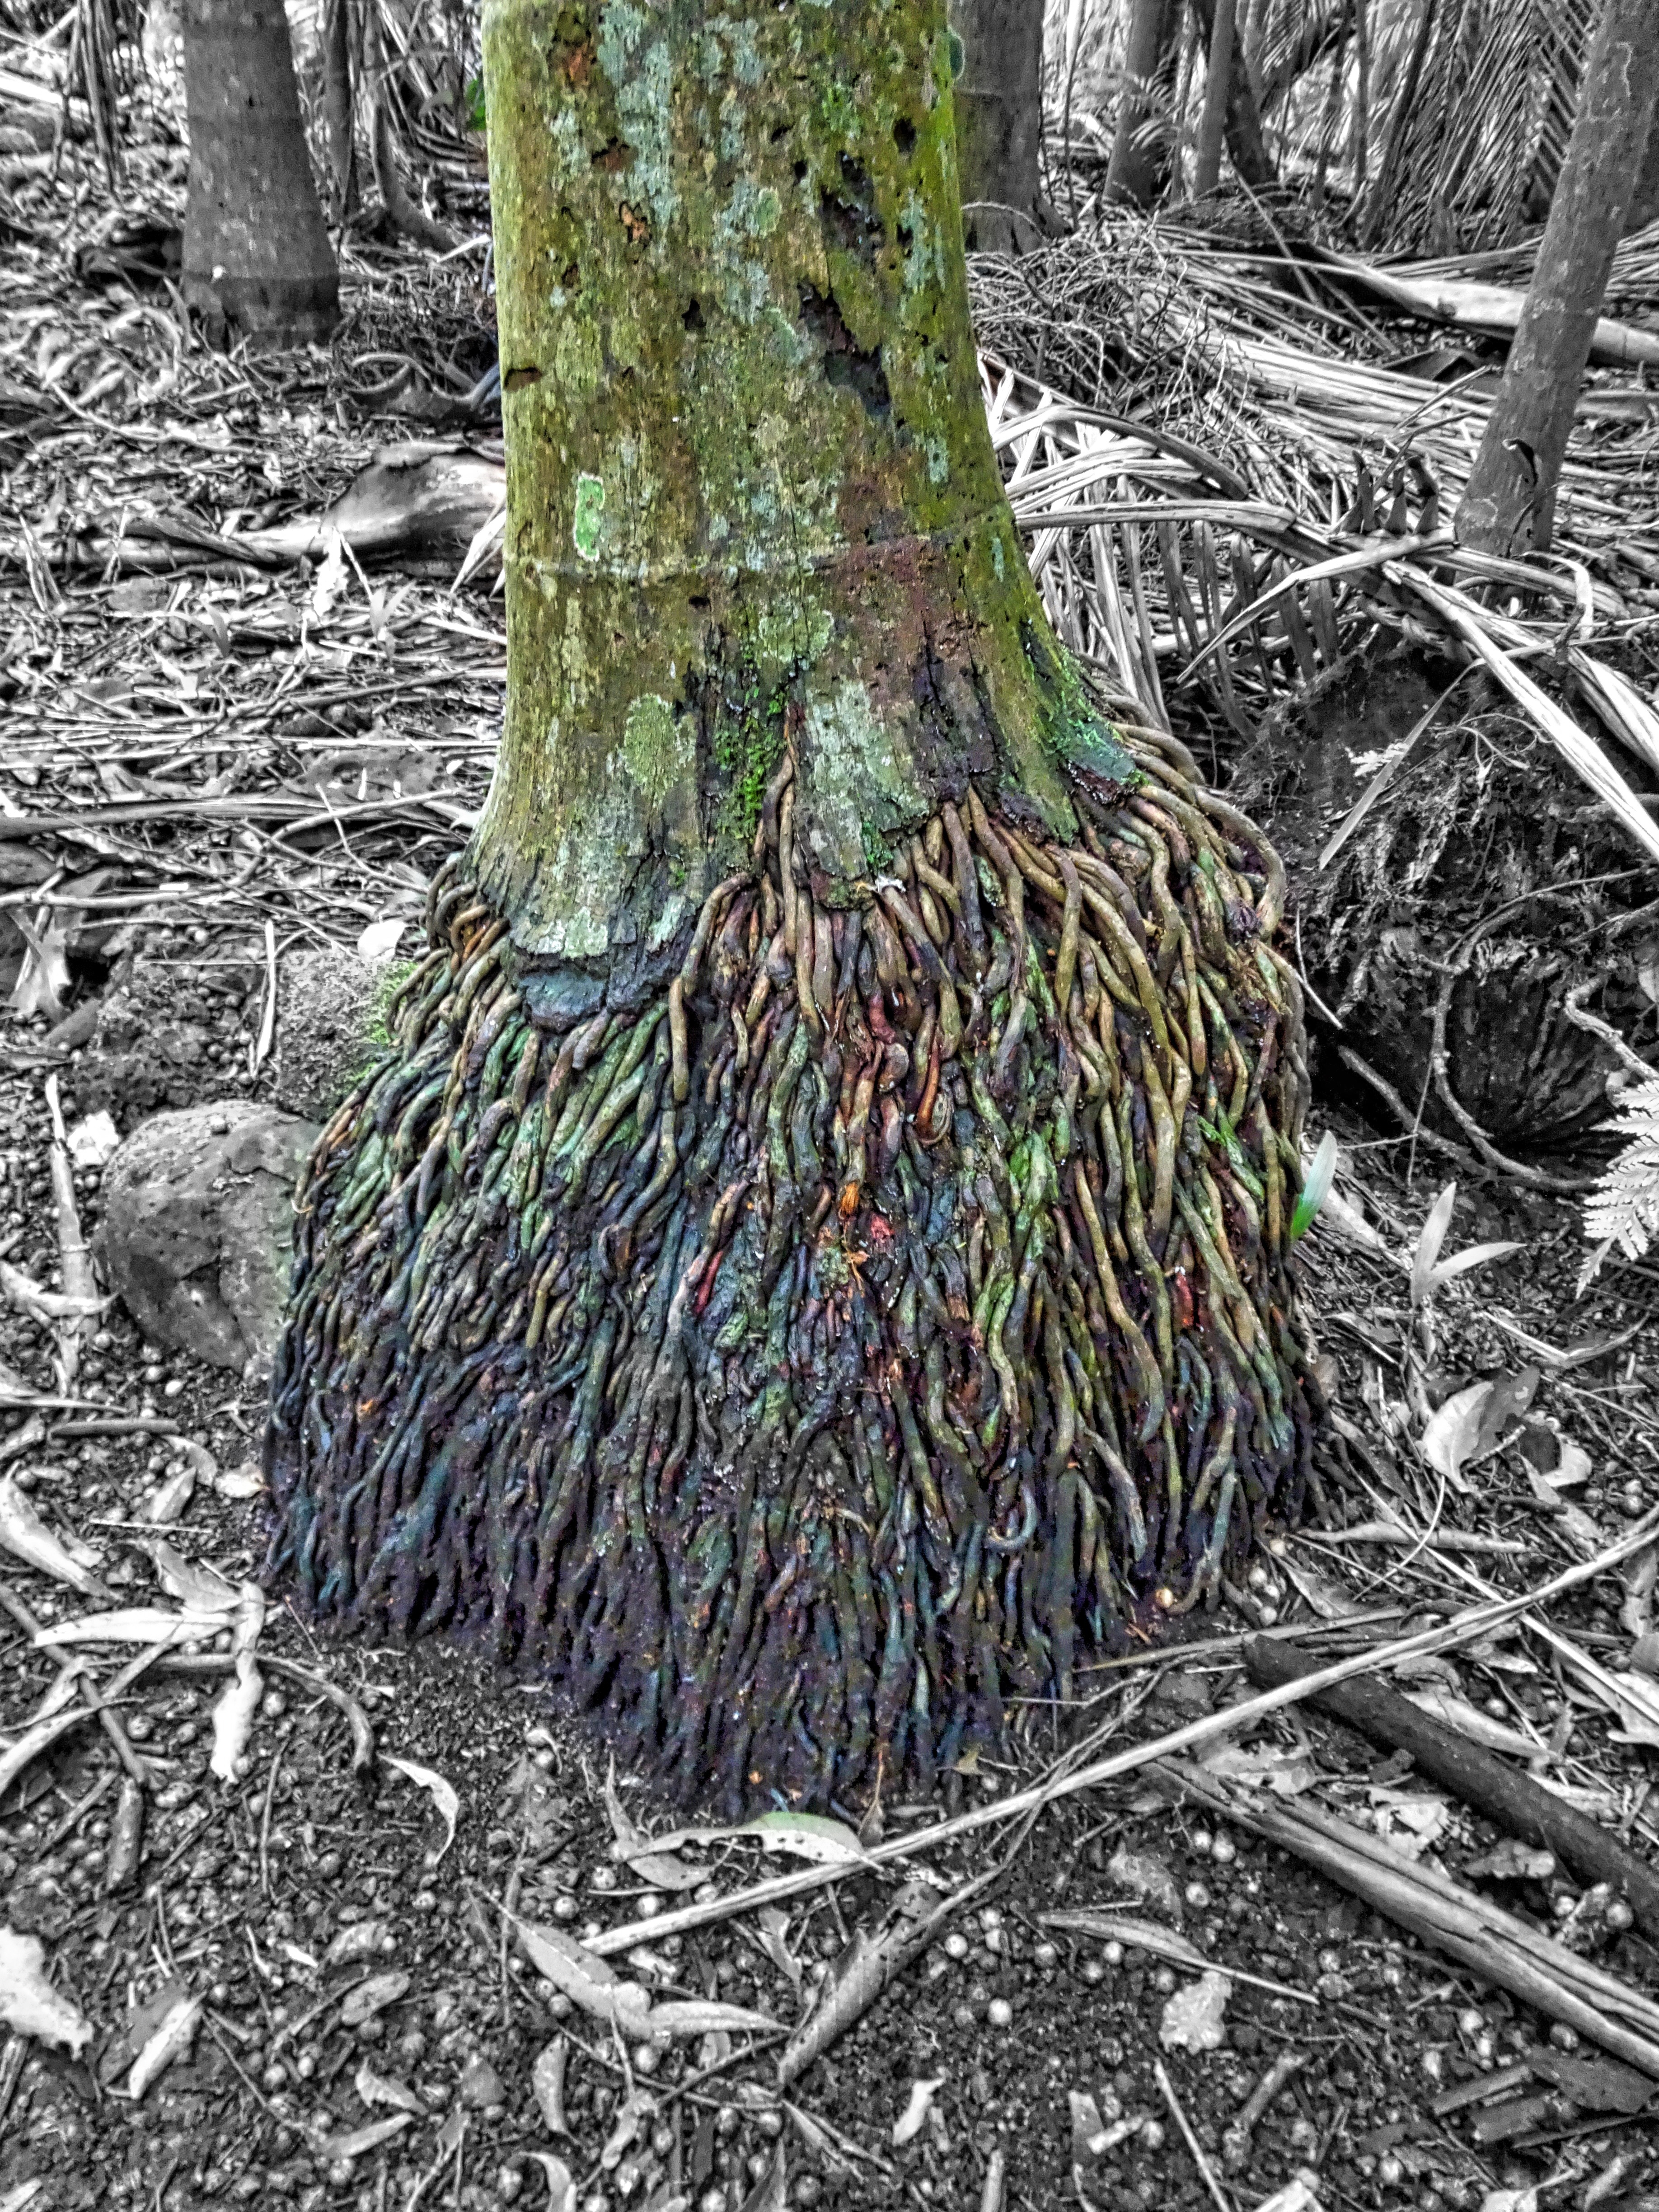
tree, nature, grass, branch, plant, wood, texture, leaf, trunk, decoration, soil, botany, ribbon, tree trunk, root, roots, woodland, tree stump, woody plant